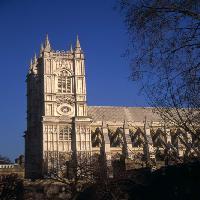
Weather: sun or clear